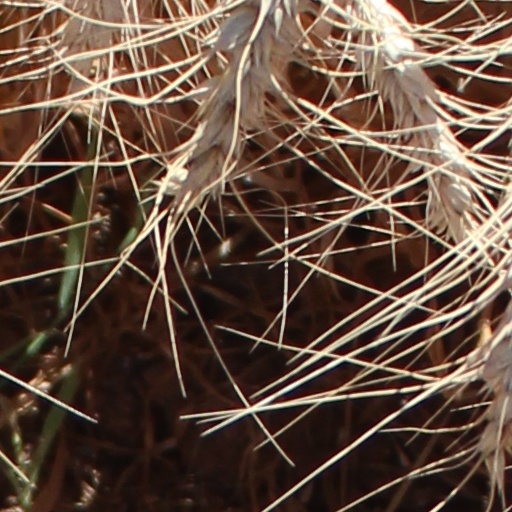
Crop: wheat